Grover Loening Award

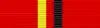
Grover Loening Aerospace Award ribbon

The Grover Loening Award is given to Civil Air Patrol (CAP) Senior Members who complete Level III of the Senior Member Professional Development Program. It recognizes those members who have dedicated themselves to leadership and personal development in the CAP. This award was first given in 1964 and honors the late Grover Loening. A noted aviation pioneer, Loening was the first civilian member of the National Air and Space Museum’s Advisory Board.